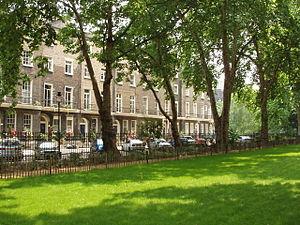
Woburn Square est la plus petite des places de Bloomsbury et appartient à l'Université de Londres. Conçue par Thomas Cubitt et construite entre 1829 et 1847, elle doit son nom à l'abbaye de Woburn, le siège principal des ducs de Bedford, qui a développé une grande partie de Bloomsbury.